Swet Bhairav

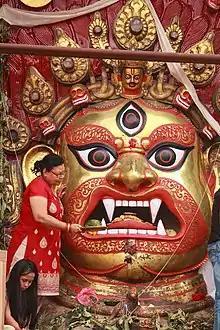
Sweta Bhairav

Swet Bhairav is a statue of Bhairava, avatar of Shiva located in Hanuman Dhoka, Kathmandu Durbar Square. Swet Bhairav depicts the most dangerous and fierce face of Lord Shiva. The mask of Swet Bhairab is so fierce looking that locals out of fear keep it inside a wooden frame window, and only one frame is opened for the devotees except for a special day: Indra Jatra when all the windows are opened. In the very day of Indra Jatra a wooden/ bamboo straw is placed in the mouth of the statue and rice liquor is siphoned as a "prasad" for the devotees. The alcohol if consumed is believed to bring good health and fortune via the blessings of Swet Bhairav.